Theodore Mendez

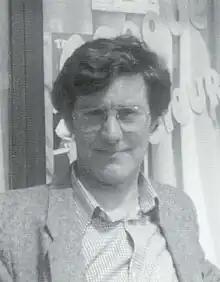
Theodore Mendez

Theodore R P Mendez (1934–1997) was an English abstract artist who taught at Camberwell College of Arts in London for over thirty years. After attending Strand School, he entered Camberwell College of Arts in 1950 as a student, where his contemporaries included Terry Frost, Howard Hodgkin, Euan Uglow, Roy Turner Durrant, Bernard Dunstan and Gillian Ayres. He returned as a teacher; and from 1976 to 1984 was head of the Textile Department.